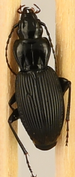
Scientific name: Pterostichus lachrymosus
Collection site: Mountain Lake Biological Station NEON (MLBS), plot MLBS_003